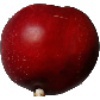
Label: nectarine